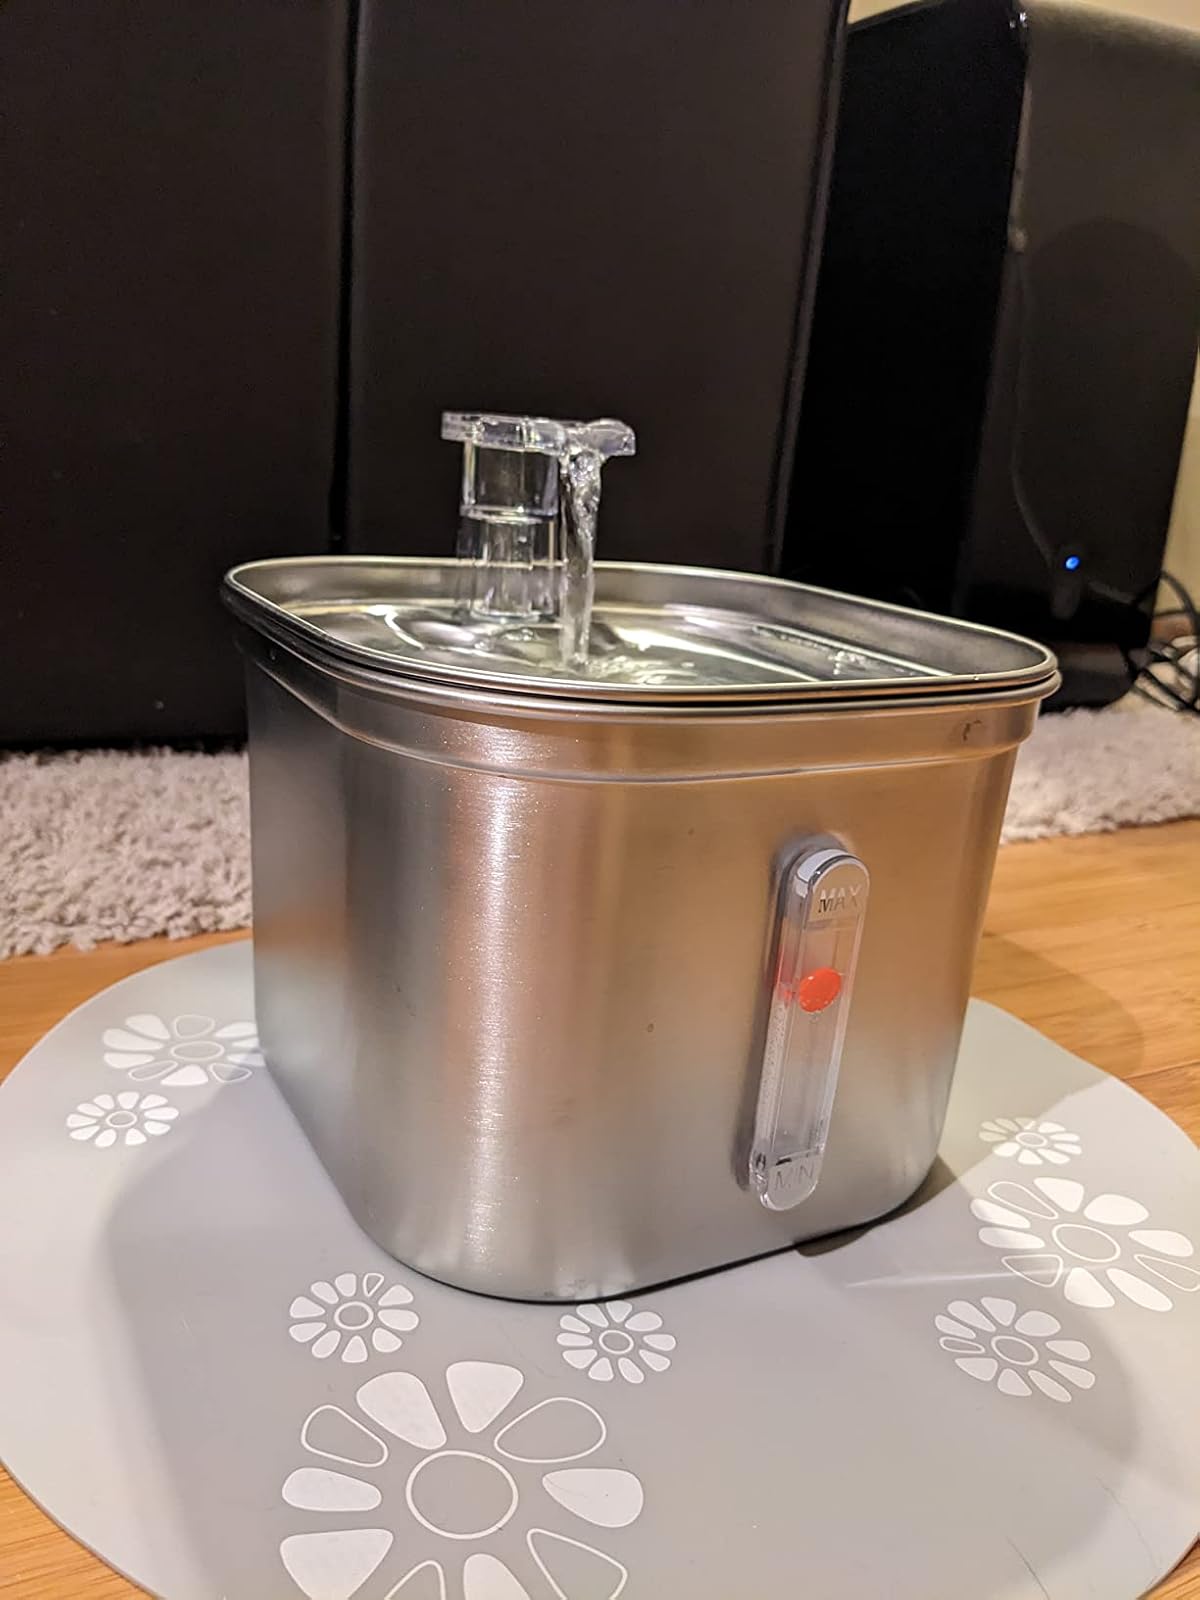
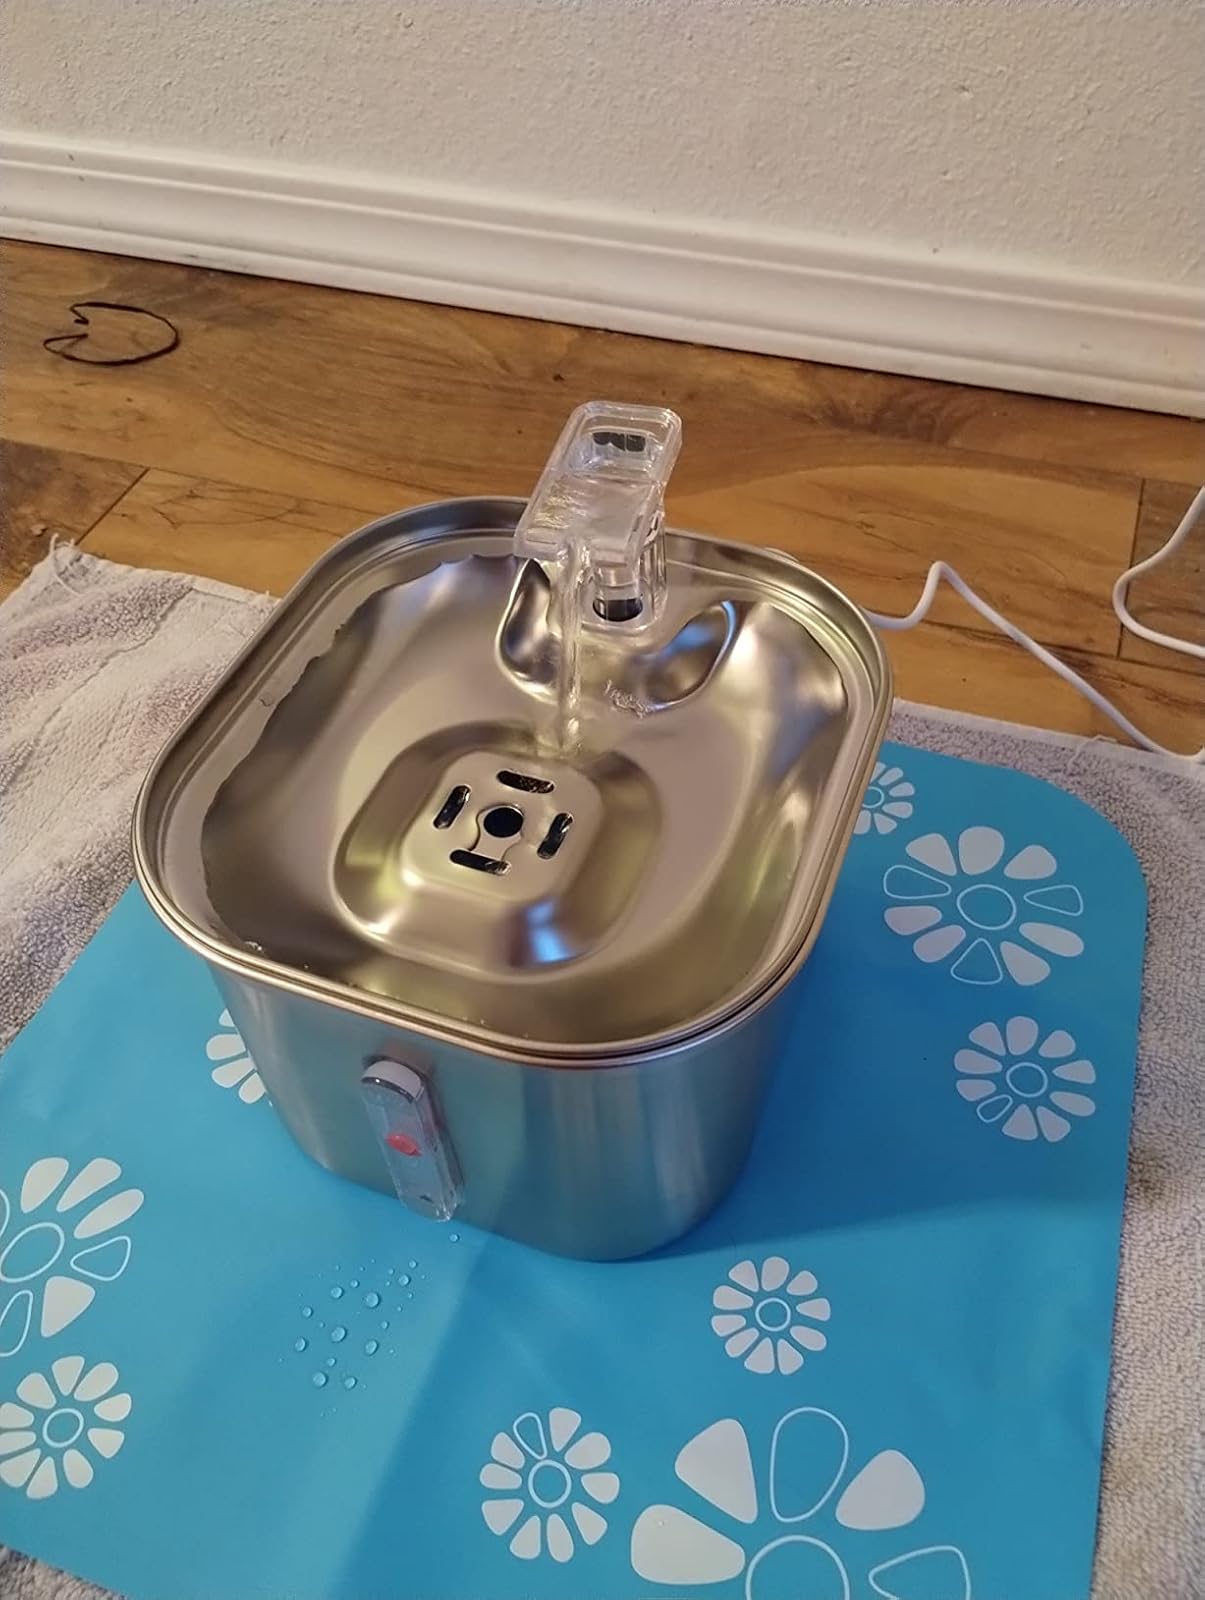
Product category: items_bowl
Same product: yes